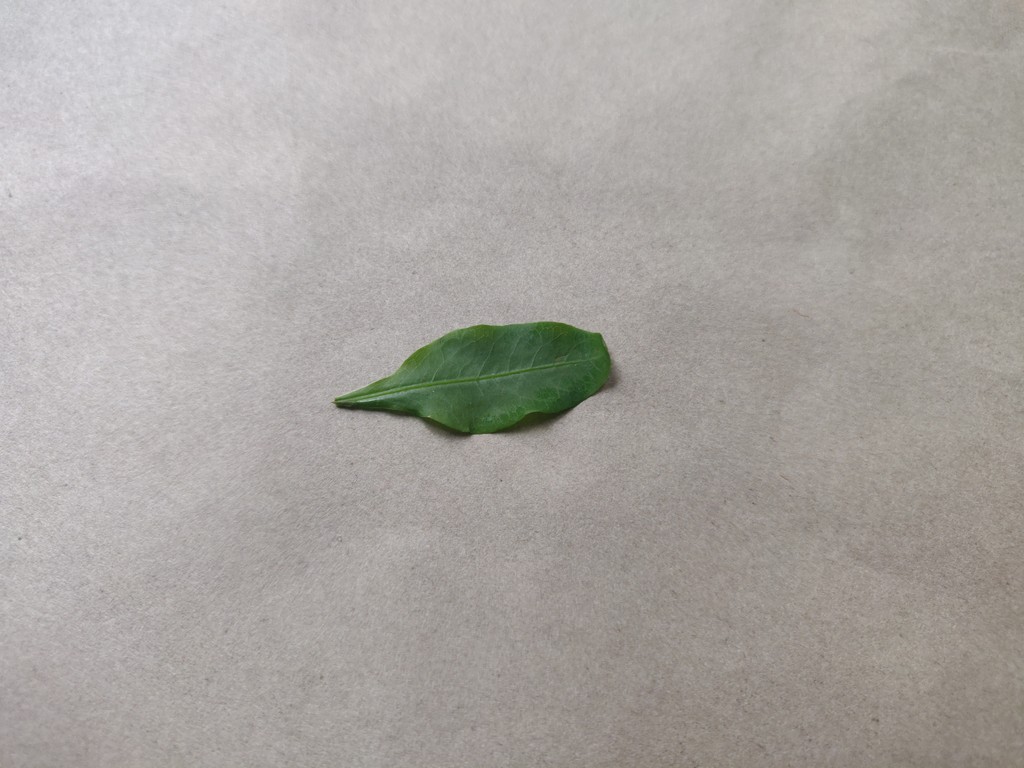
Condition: Healthy
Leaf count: single
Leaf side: front